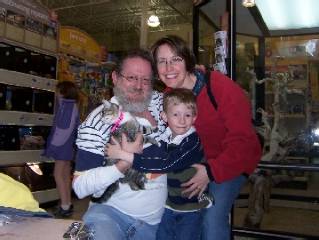
Label: cat